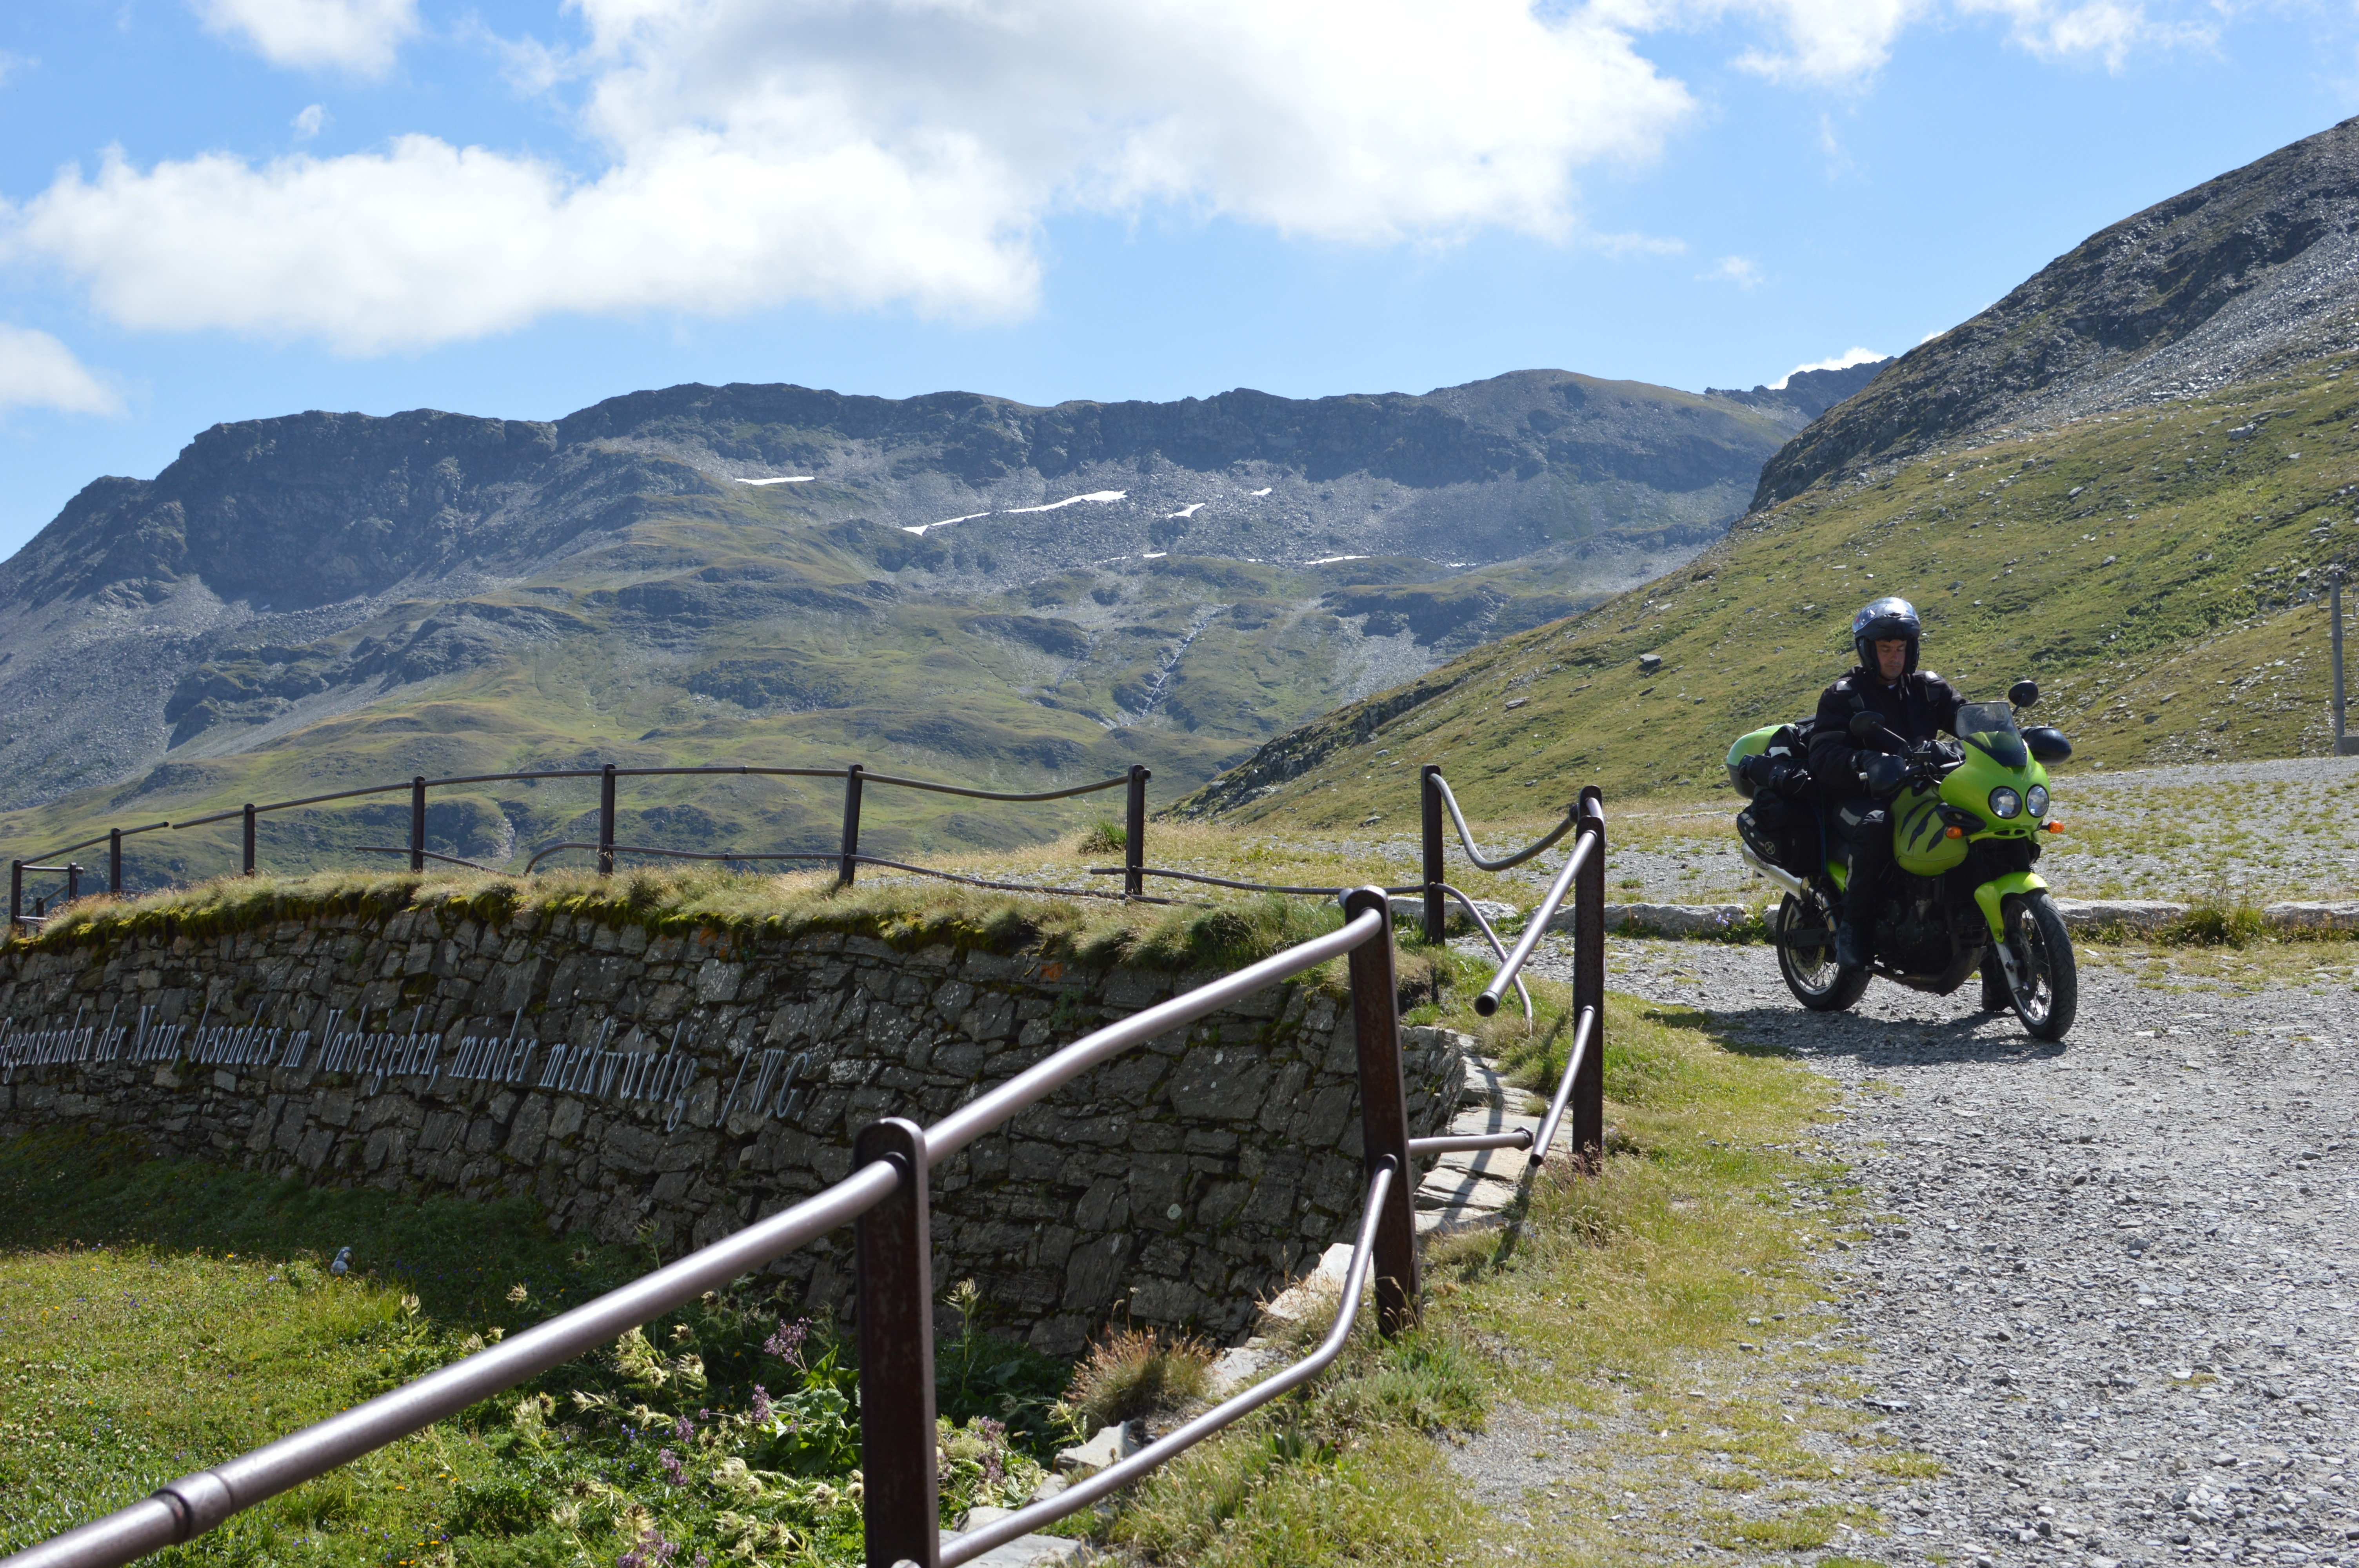
outdoor, walking, mountain, trail, mountain range, travel, motorbike, ridge, mountain bike, alps, switzerland, biker, off road, adventure bike, triumph tiger 955i, 955i, tiger 955, mountain pass, mountainous landforms